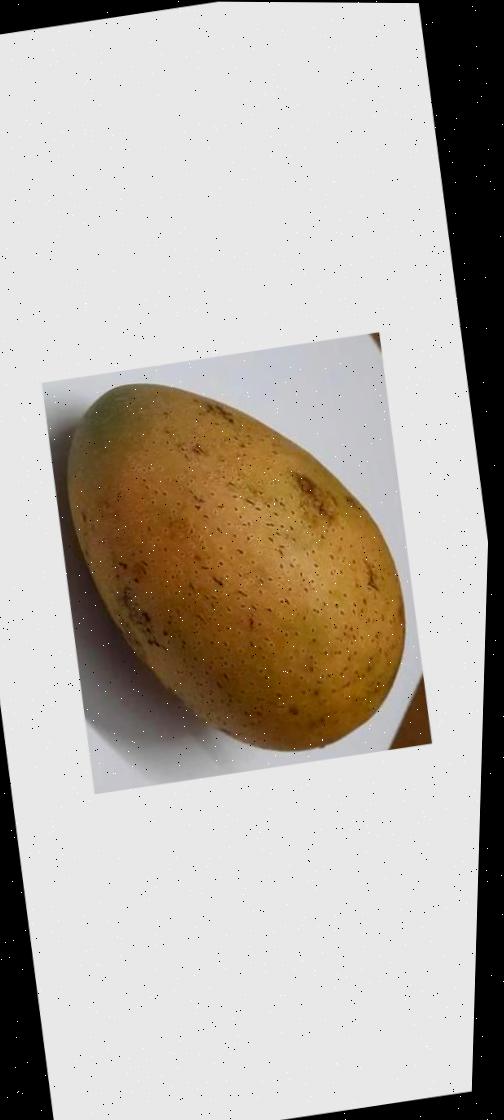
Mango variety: Ashshina Classic